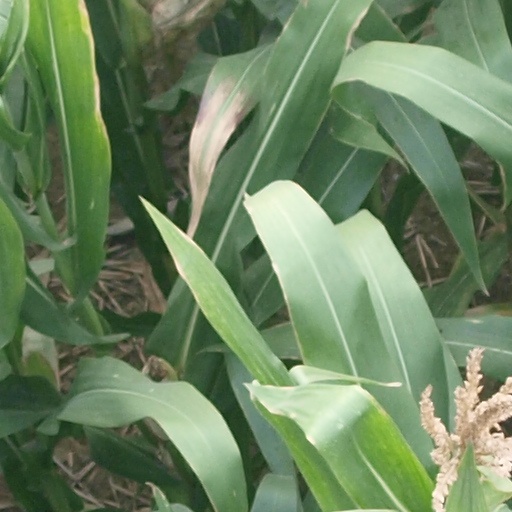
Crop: maize; corn